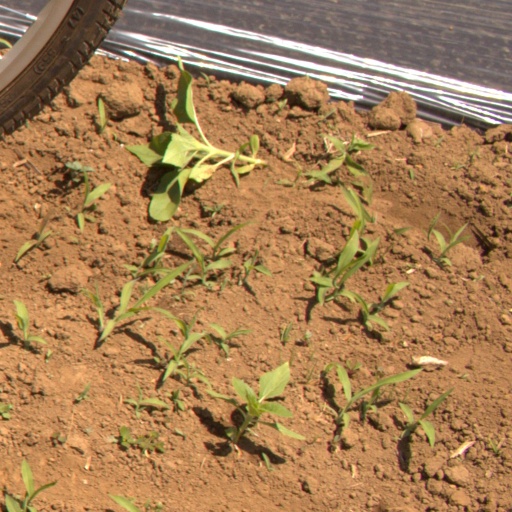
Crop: Jerusalem artichoke